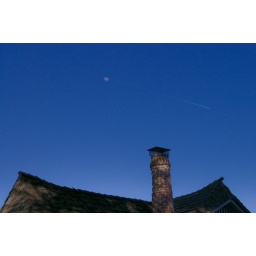
That's the roof of a house in my neighborhood. Its a totally awesome house!